Eolambia

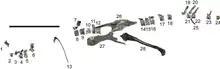
Specimen FMNH PR 3847, discovered by the Field Museum of Natural History in 2008

The Field Museum of Natural History (FMNH) also conducted excavations south of the town of Emery from 2009 to 2010, with permits from the Utah Geological Survey. These excavations were conducted in a site discovered by Akiko Shinya in 2008, FMNH locality UT080821-1, which has been named Akiko's Site in her honor. During the excavations, 167 disarticulated but closely associated elements were collected in two plaster jackets. One of these plaster jackets, containing elements from the hip and vertebrae, was given the specimen number FMNH PR 3847; the specimen was subsequently described by McDonald along with Terry Gates, Lindsay Zanno, and Peter Makovicky in 2017. Another locality discovered by the FMNH is the Triple Peak quarry, FMNH locality UT130904-2, which contains a bonebed of over 400 juvenile bones that belong to at least four individuals.